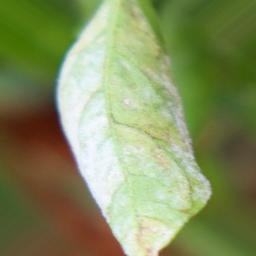
Label: powdery mildew